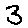
Label: 3